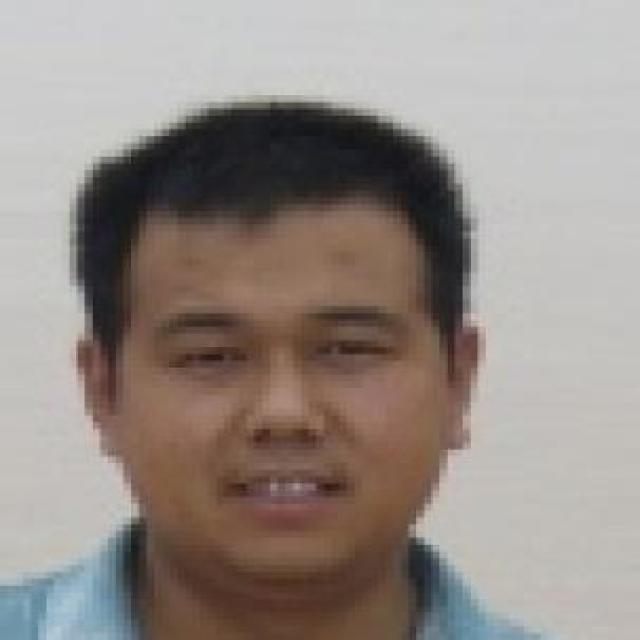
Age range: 21-44